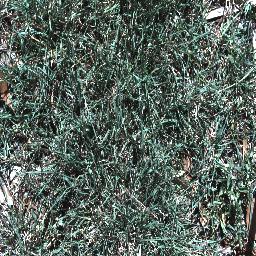
Label: negative